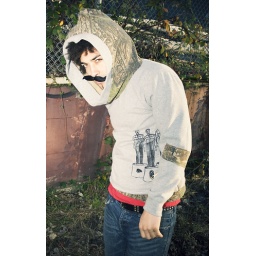
Afro Hood re purposed sweat shirt with one of a kind screen printPhoto by Rebecca LaGuire